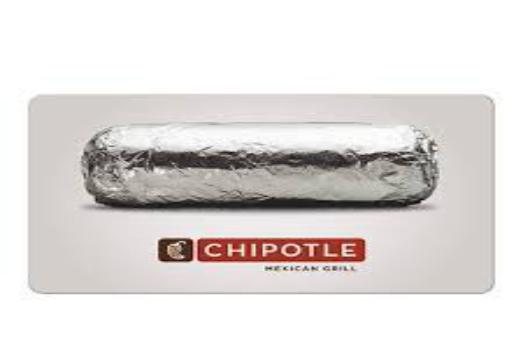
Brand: Chipotle Mexican Grill-1
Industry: Clothes